Selva Rasalingam

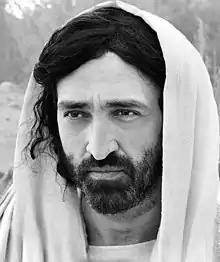
Selva Rasalingam as Jesus in The Gospel of Luke (2016)

Selva Rasalingam is a British actor. He has appeared on stage in London's West End and the Royal Shakespeare Company, on television in "Marie-Antoinette", "Doctor Who", "Luther" and "Hustle", and film in "Damascus Cover", "" and "Skyfall", on which he was a member of the stunts cast. He played the role of Jesus in the 2014 version of "The Gospel of John".